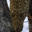
Label: leopard